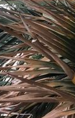
Label: Potassium Deficiency